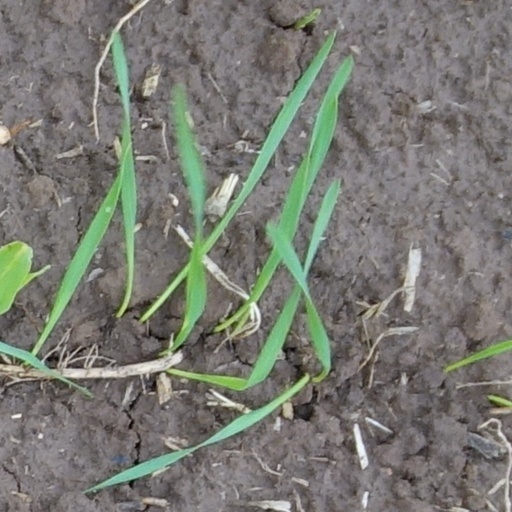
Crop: wheat